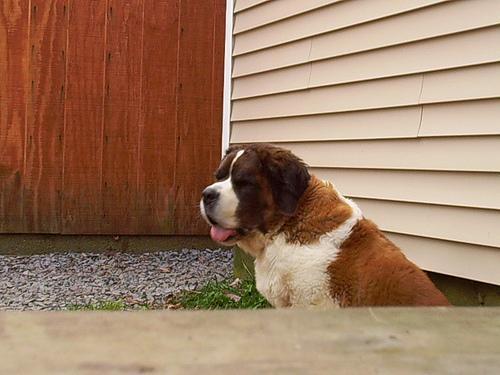
saint bernard